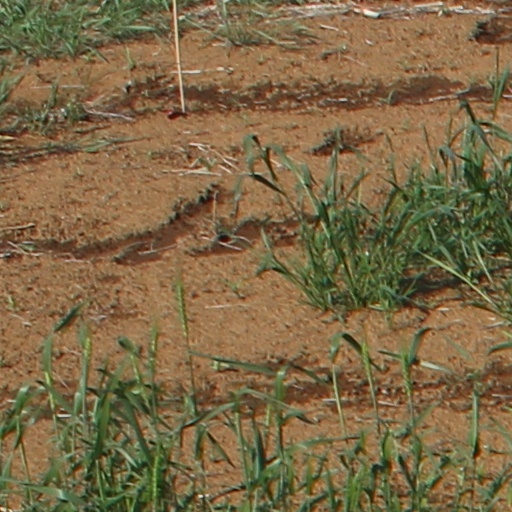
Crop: wheat